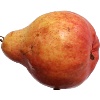
Label: red_pear